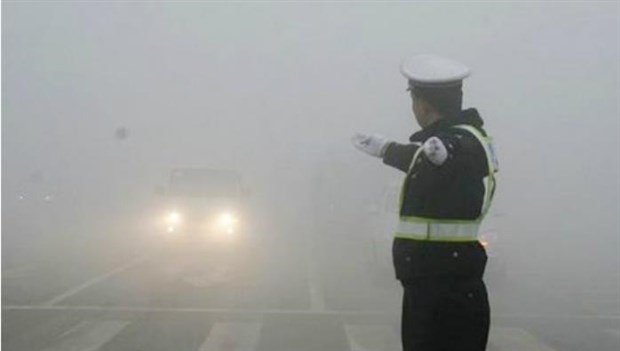
Weather: foggy or hazy